Alto Milanese

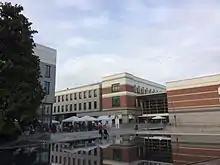
The "Gallerie Cantoni" shopping center in Legnano, partially built in the former cotton mill of the same name.

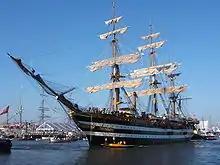
Italian training ship Amerigo Vespucci

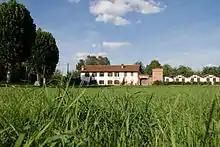
The Lampugnani Mill in Parabiago, which stands along the Olona River and is located in the Parco dei Mulini

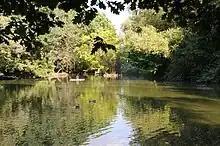
A view of the pond present within the Legnano Woodland Local Park

The Chapter Library of St. John the Baptist is a chapter library located in Busto Arsizio near the Basilica of St. John the Baptist. It is among the oldest libraries in the northwest area of Milan and one of the oldest cultural institutions in Lombardy. The current chapter library was officially established in 1583, but already by the end of the 14th century, a nucleus of texts collected by a group of priests had been established at the basilica, which later became part of the library's holdings.